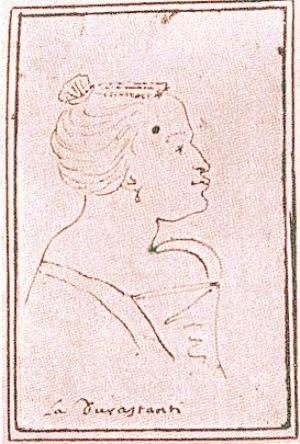
Agrippina / Kontekst / Komposition
En karikatur fra perioden 1709-1721 af Margherita Durastanti, der spillede rollen som Agrippina ved uropførelsen.
Agrippina er en opera seria i tre akter af Georg Friedrich Händel til en libretto af kardinal Vincenzo Grimani. Operaen blev komponeret til karnevalssæsonen 1709-10 i Venedig og fortæller historien om Agrippina, Neros mor, som planlægger at styrte den romerske kejser Claudius og indsætte sin søn i hans sted. Grimanis libretto, der betragtes som en af de bedste, som Händel har sat i musik, er en anti-heroisk, satirisk komedie, der er fuld af henvisninger til Roms politiske liv. Nogle analytikere mener, at de skulle afspejle librettistens rivaliseren med pave Clemens XI.